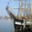
Label: ship